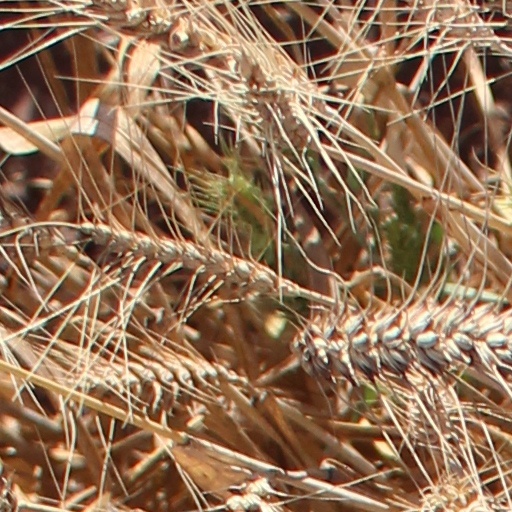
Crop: wheat